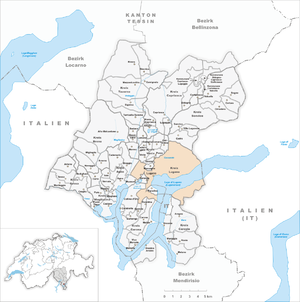
Lugano est la neuvième ville de Suisse, se situant au sud du pays en Suisse italienne, dans le canton du Tessin. Elle est le chef-lieu du district de Lugano.